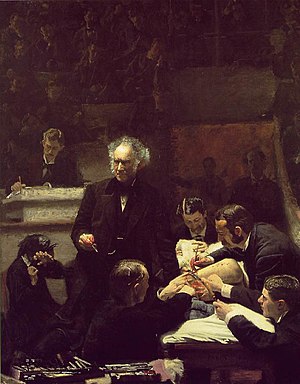
Portrætmaleri / Historie / 19. århundrede
Thomas Eakins, The Gross Clinic, 1875
Portrætmaleri er en genre inden for malerkunsten, der viser mennesker, dyr og selv livløse genstande. Ud over i maleri kan portrætter laves i marmor, bronze, elfenben, træ, keramik, ætsning, litografi, fotografi, selv video og digitale medier.